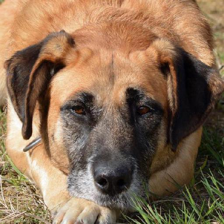
Label: animals